Striped hyena

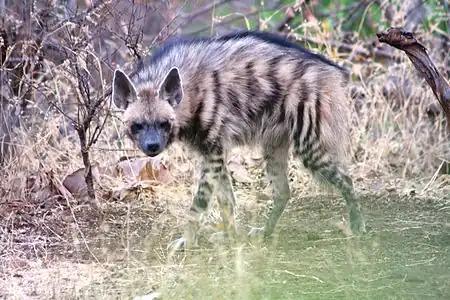
Striped hyena in Gir National Park, India

The striped hyena is monogamous, with the male establishing the den with the female, helping her raise and feed when cubs are born. The mating season varies according to location; in Transcaucasia, striped hyenas breed in January–February, while those in southeast Turkmenia breed in October–November. In captivity, breeding is non-seasonal. Mating can occur at any time of the day, during which the male grips the skin of the female's neck.